Prevalje

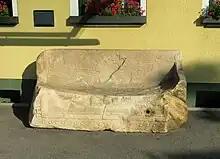
The Brančurnik Bench

The area around Prevalje was settled in prehistoric times, attested by archeological finds which include a bronze axe of the Hallstatt culture. In 1860, approximately 50 Roman marble slabs were found in the riverbed below today's cellulose and cardboard factory at Paloma in Zagrad. The stones belonged to a large tomb on the Roman road from Celeia to Virunum. At the nearby Brančurnik Inn, a Roman sarcophagus known as the Brančurnik Bench can be seen.